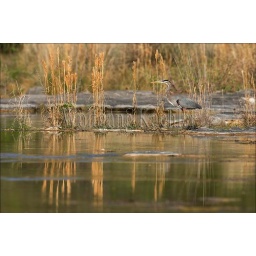
Usa, texas, hill country near hunt, great blue heron at river